8-inch/45-caliber gun

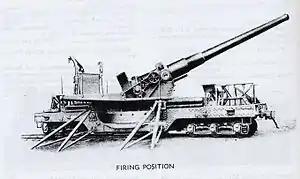
8-inch Mk.VI M3A2 railway gun

Up to 48 of these weapons served as coast defense weapons with the United States Army Coast Artillery Corps in World War II. They were designated "8-inch Navy gun Mk.VI M3A2". Twenty-four to thirty-two of these weapons were on the M1 railway mounting, divided into four-gun batteries, stationed in Delaware, Los Angeles, and Puget Sound, among other CONUS locations. Sixteen additional weapons were mounted in two-gun batteries in fixed emplacements on the M1 barbette carriage, with some additional batteries not completed. Most of the fixed weapons were in Alaska, Hawaii, and Puerto Rico.